Thomas Menino

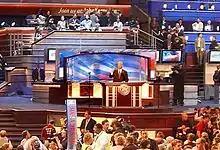
Menino welcomes delegates to the 2004 DNC

In 1997, Menino was re-elected, running formally unopposed after no challenger managed to collect enough valid signatures to qualify for the ballot.